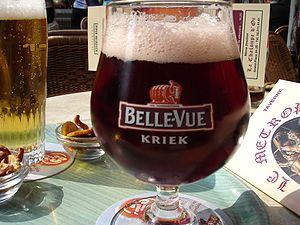
La kriek est une bière belge aromatisée avec des cerises acides. Traditionnellement il s'agit d'une lambic, bière de fermentation spontanée, mais la dénomination n'étant pas protégée toute bière aromatisée à la cerise peut être appelée kriek.
La Brasserie Belle-Vue est une brasserie située dans la commune de Leeuw-Saint-Pierre en province du Brabant flamand en Belgique. Elle est la plus importante brasserie produisant des bières de type lambic. L'entreprise fait partie du groupe brassicole AB InBev.